Sri Lankan axis deer

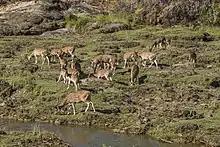
Females and two males. The male in the foreground has velvet antlers and the male in the centre of the herd has hard antlers

The Sri Lankan axis deer (Axis axis ceylonensis) or Ceylon spotted deer is a subspecies of axis deer ("Axis axis") that inhabits only Sri Lanka. The name chital is not used in Sri Lanka. Its validity is disputed, and some maintain that the axis deer is monotypic (i.e., has no subspecies).